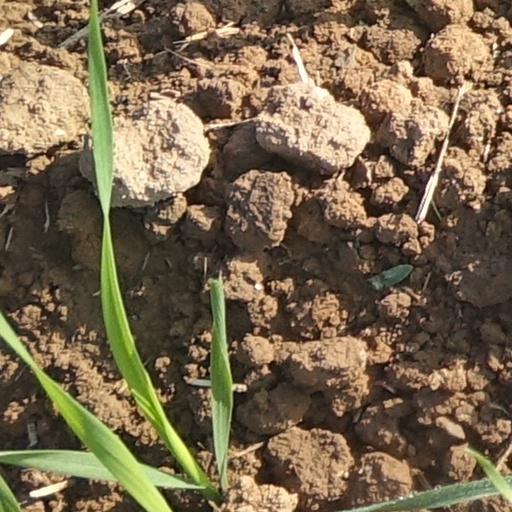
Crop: wheat